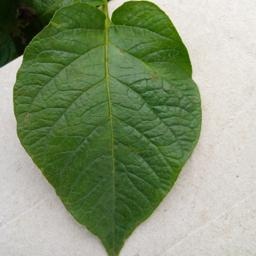
Etiqueta: Sana